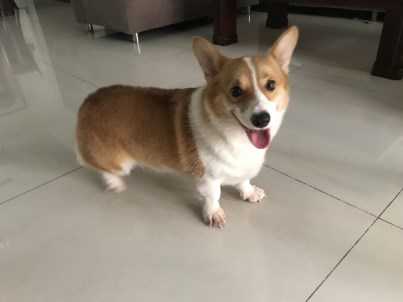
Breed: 2909-n000116-Cardigan